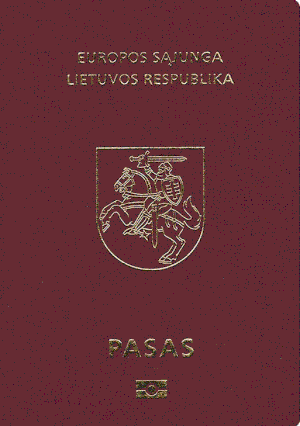
Le passeport lituanien est un document de voyage international délivré aux ressortissants lituanien, et qui peut aussi servir de preuve de la citoyenneté lituanienne.